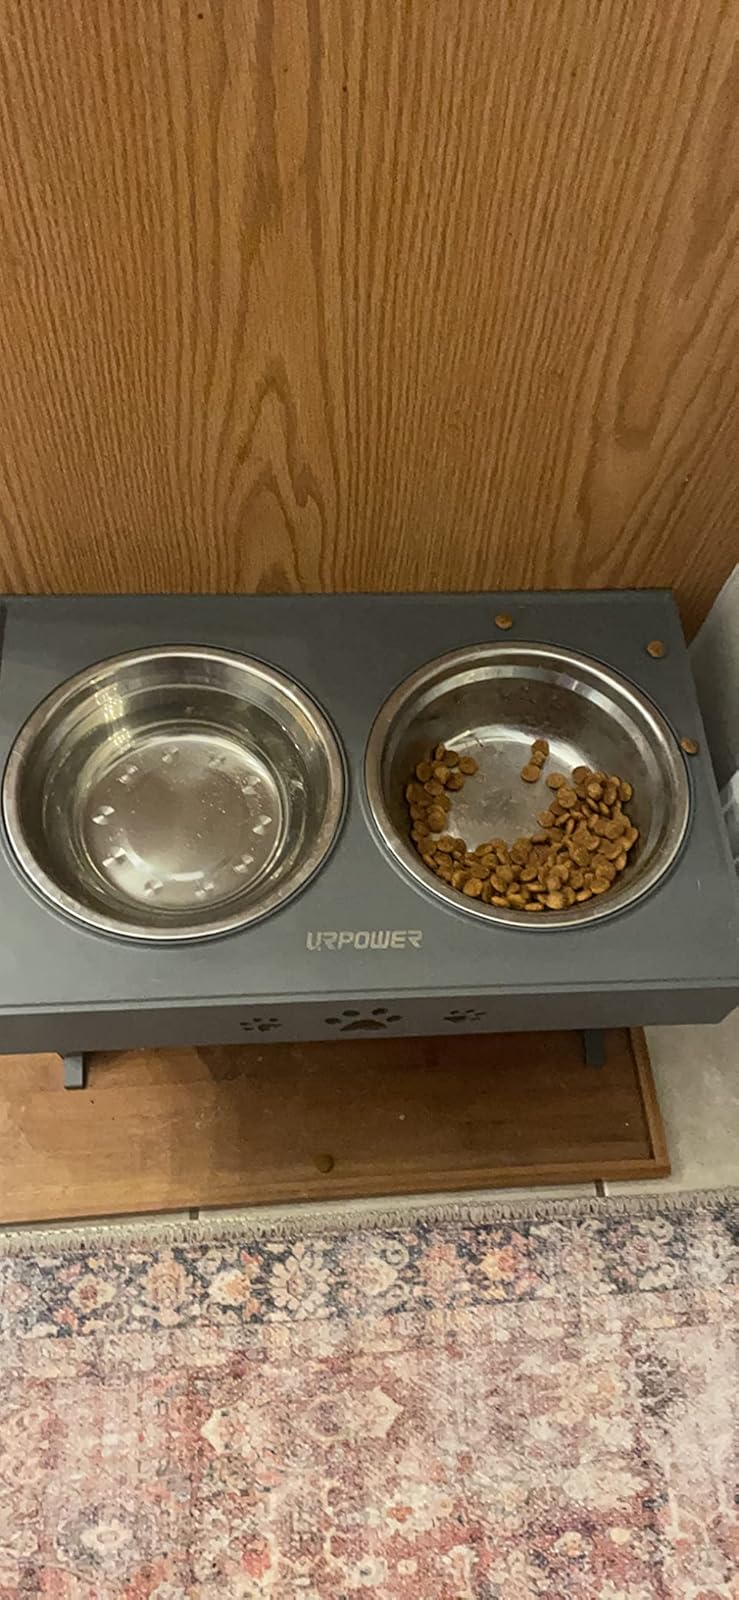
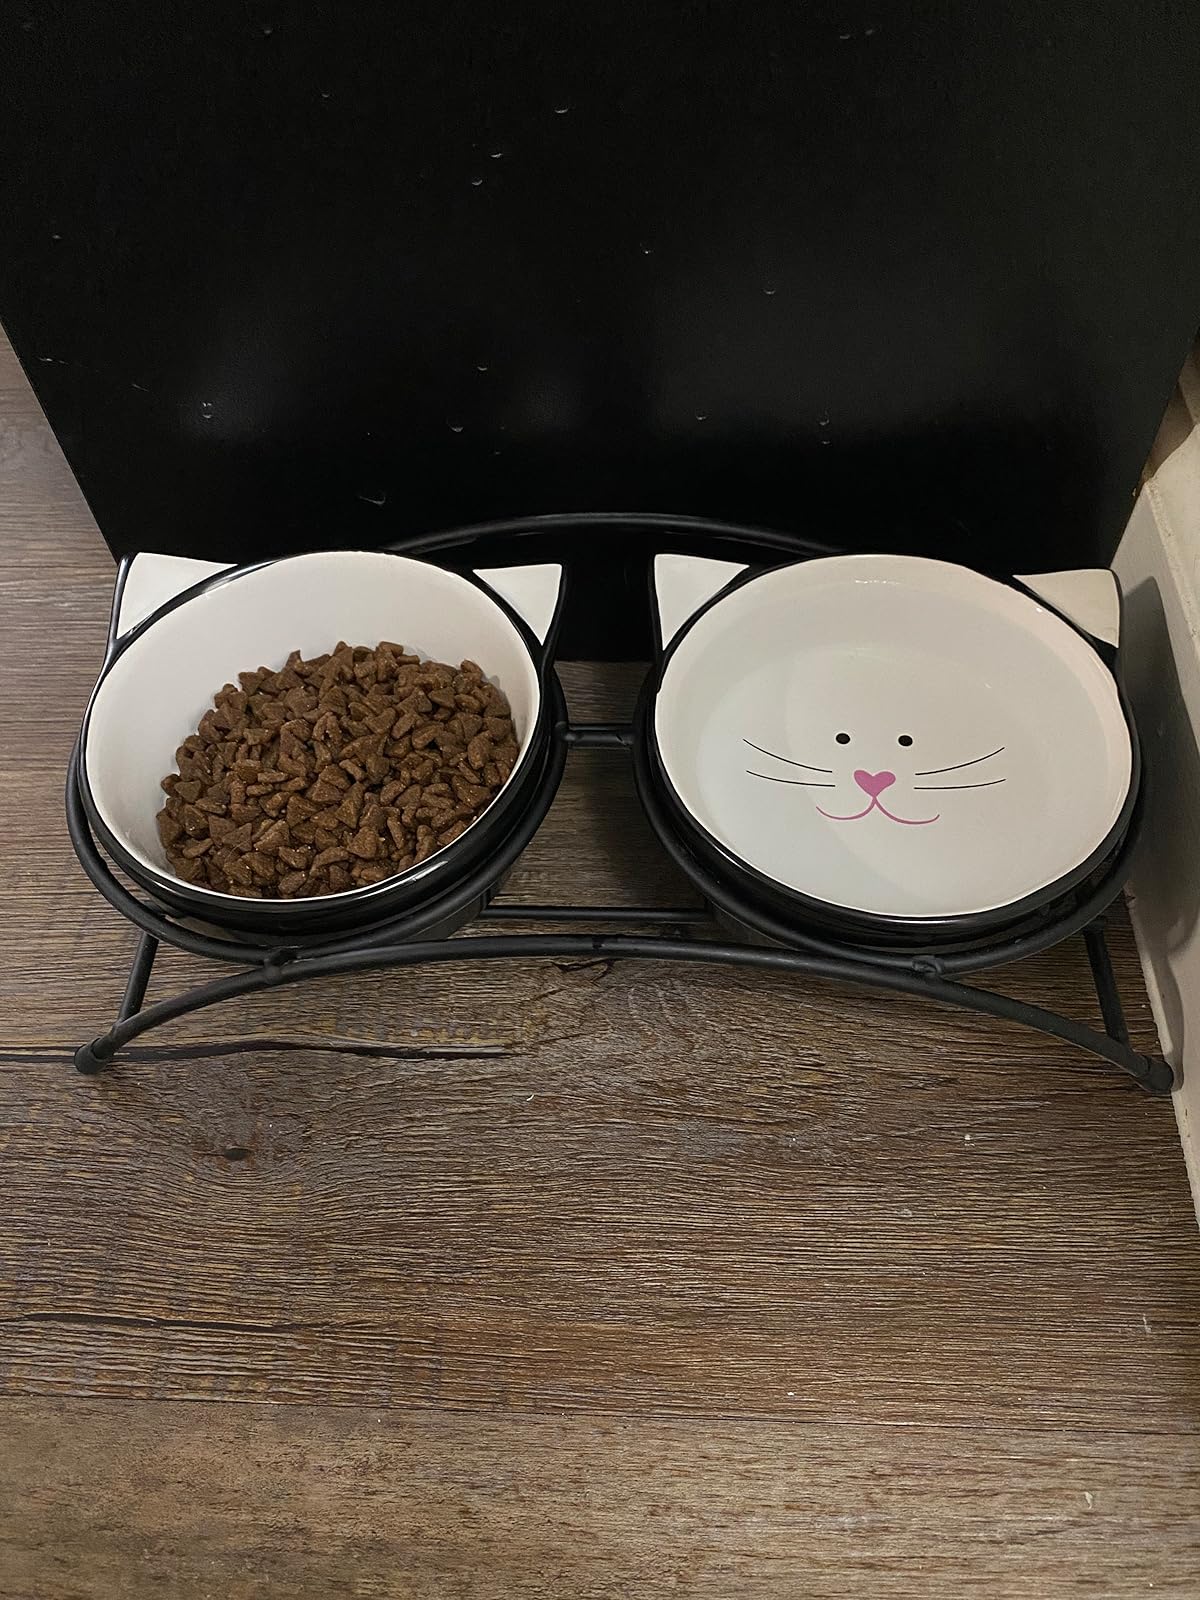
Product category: items_bowl
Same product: no